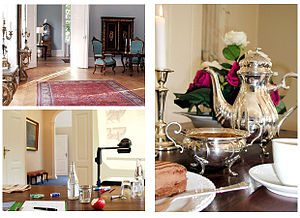
Vindeholme
Vindeholmes indretning
Billeder fra gårde Vindeholme på Lolland, Danmark.
Vindeholme er udstykket i 1910 fra Rudbjerggård af Ludvig Reventlow til broderen Ferdinand Reventlow, som anvendte gården som landsted og otium efter en lang karriere. Gården ligger i Tillitse Sogn, Lollands Sønder Herred, Lolland Kommune, Region Sjælland. Hovedbygningen er opført i 1913 efter tegninger af H.C. Amberg, mens avlsbygningerne er opført 1909.